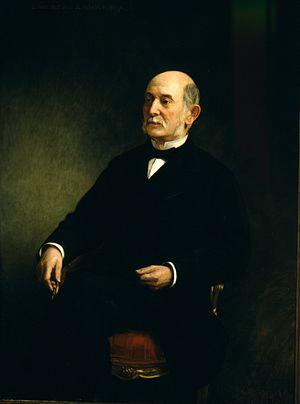
Cet article dresse la liste des présidents du gouvernement d’Espagne ou leur équivalent depuis 1705.
José Posada Herrera était un juriste et homme d'État espagnol.